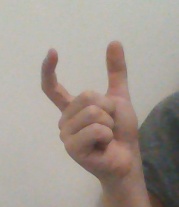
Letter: nun